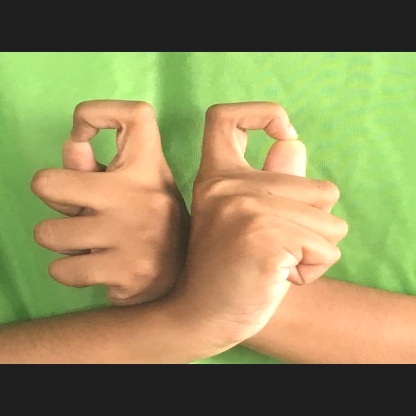
Mudra: Berunda